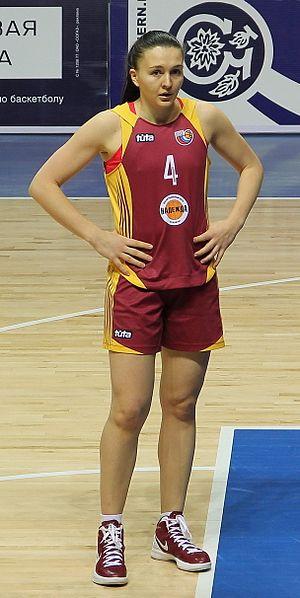
Ekaterina Demagina, née le 16 août 1982 à Togliatti, est une joueuse de basket-ball russe, évoluant au poste de meneuse.